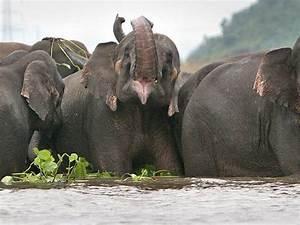
elephant